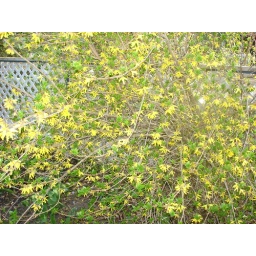
Picture of a tree with yellow flowers on it in my garden in the backyard.